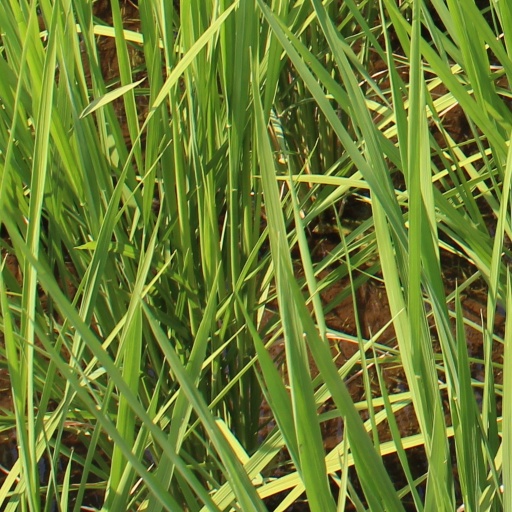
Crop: rice